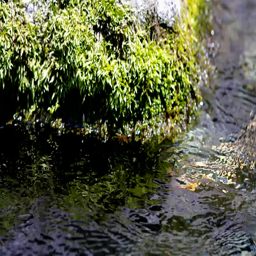
moss on a rock by the stream